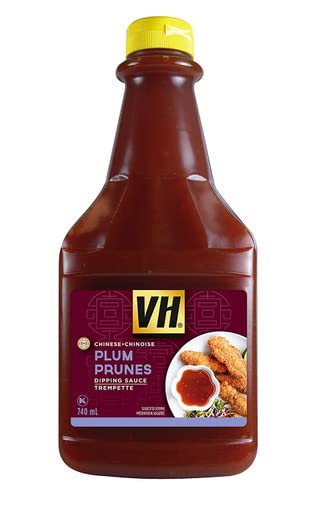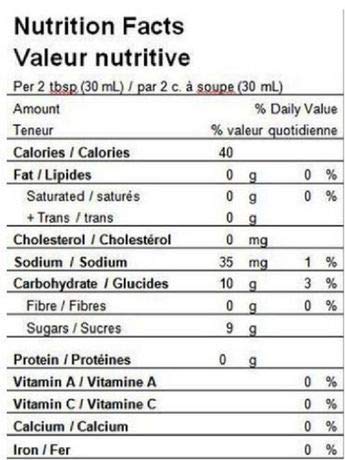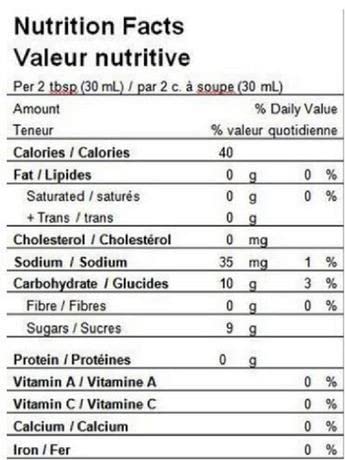
VH Sauces Chinese Plum Dipping Sauce 740 mL/25fl oz. (Imported from Canada)
Category: Grocery
This blend of plums and top secret spices are a must-have for chicken fingers, spring rolls and all appetizers.
Features: Low in Fat | Friends, neighbours, kids, lend your taste buds | Delicious and Savoury | Imported from Canada